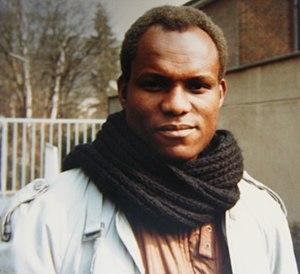
Henry Tayali est un peintre, graveur, sculpteur, conteur et conférencier zambien.